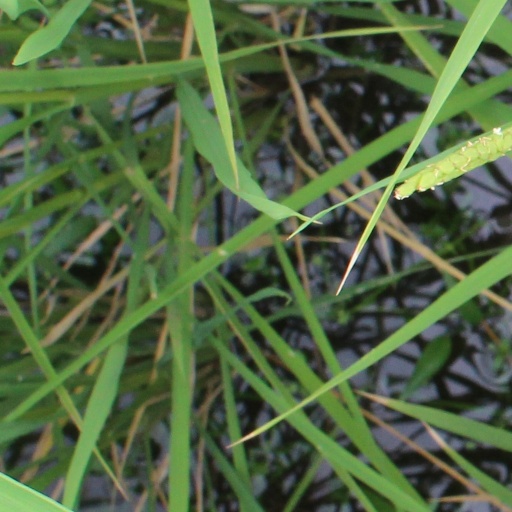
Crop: rice